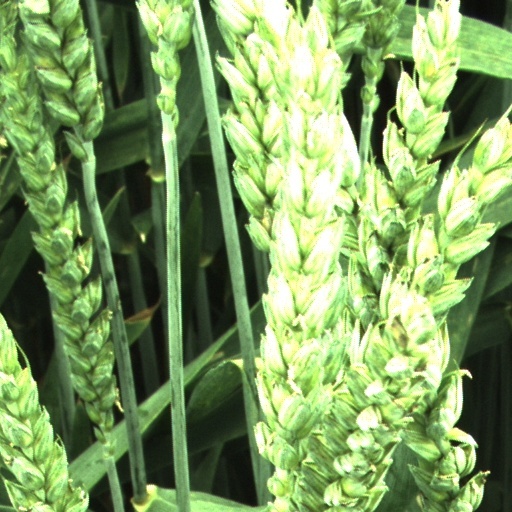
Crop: wheat